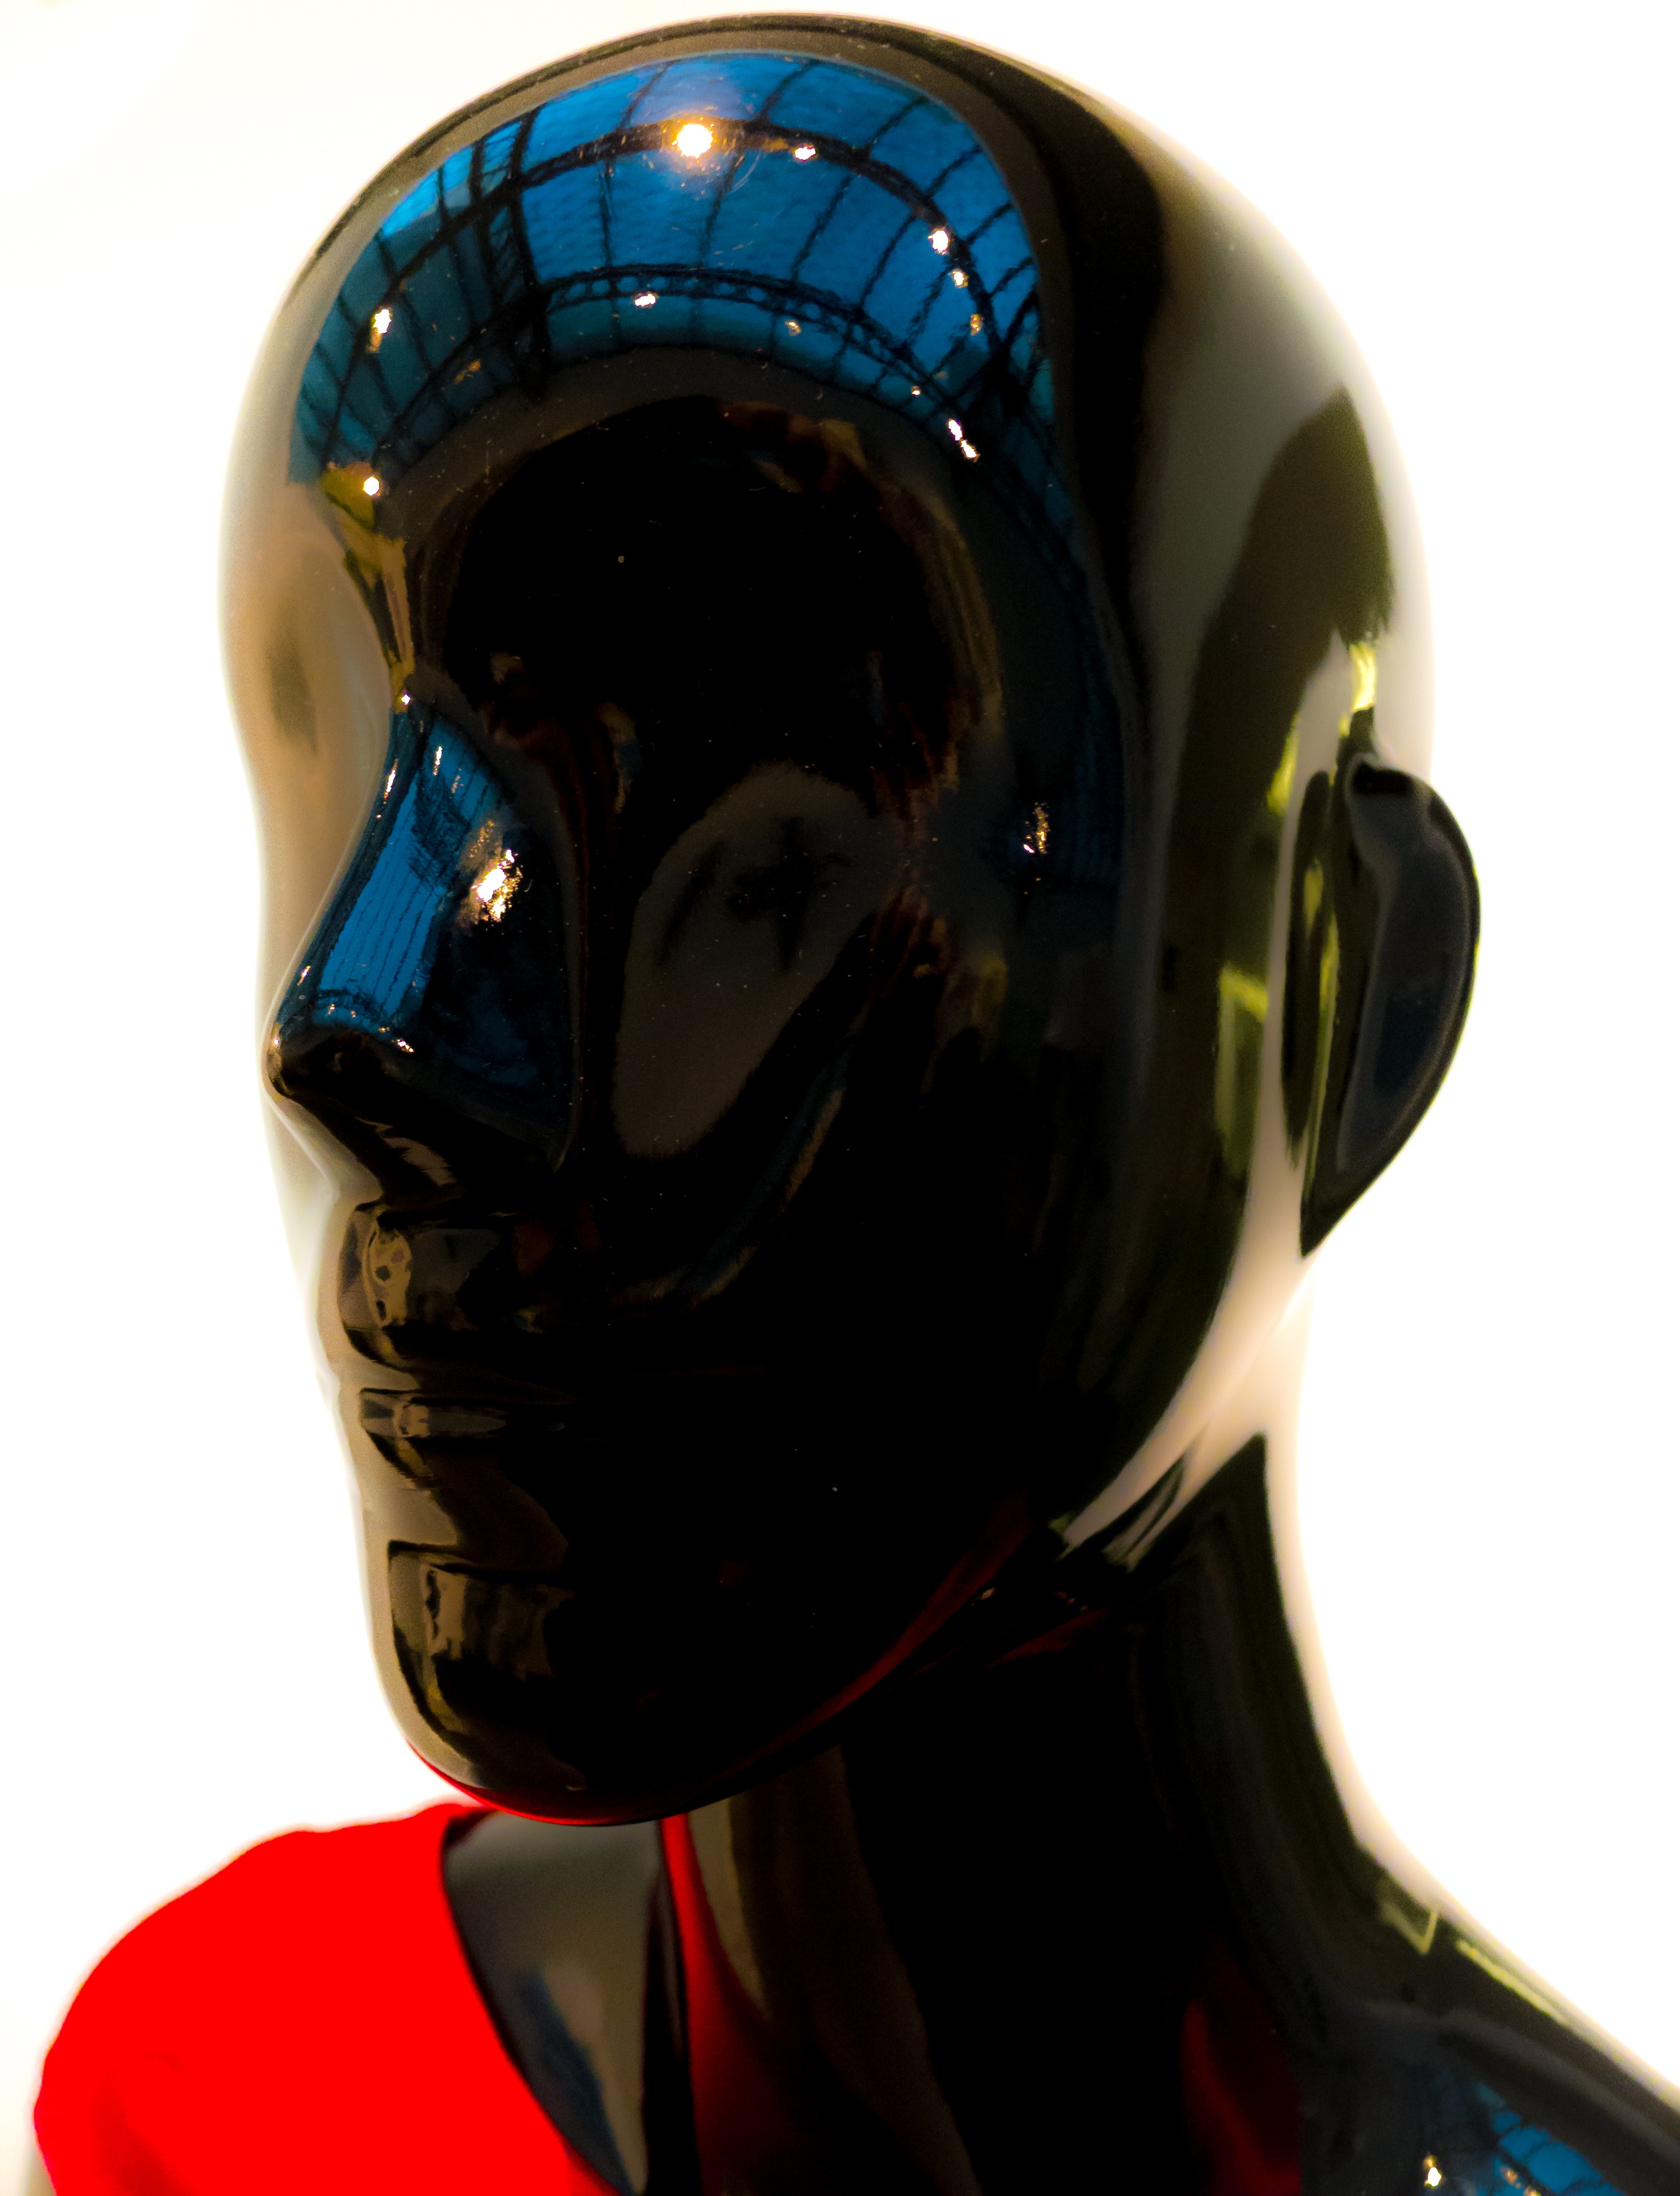
glass, model, reflection, red, shine, clothing, black, mannequin, art, head, snowman, personal protective equipment